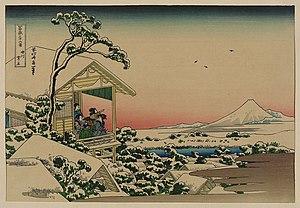
Koishikawa est l'un des quartiers de l'arrondissement de Bunkyō à Tokyo. Le quartier est essentiellement résidentiel.